Dipankha Yatra

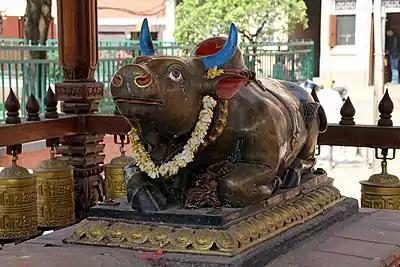
The Blue Horned Oxen

Dipankha Yatra was organized on 17 October 2005 (Monday, Ashwin 31, 2062 B.S.) 38 years after the prior event. An estimate of 100,000 people participated in the journey.